Vinoviloth

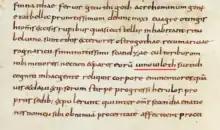
The "uinouiloth" (underlined in red) in an early 9th-century copy of the "De origine"

Vinoviloth are one of the tribes in "Scandza" (Scandinavia) mentioned by Jordanes in "De origine actibusque Getarum" in the 6th century CE. It has been suggested that they would have been the same as the Winnili. Sometimes Vingulmark is also mentioned. Jordanes writes: